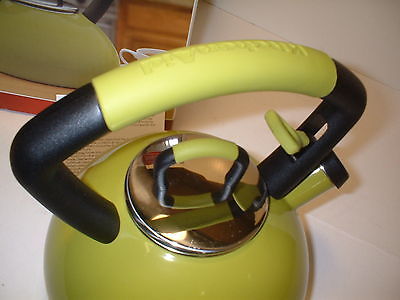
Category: kettle